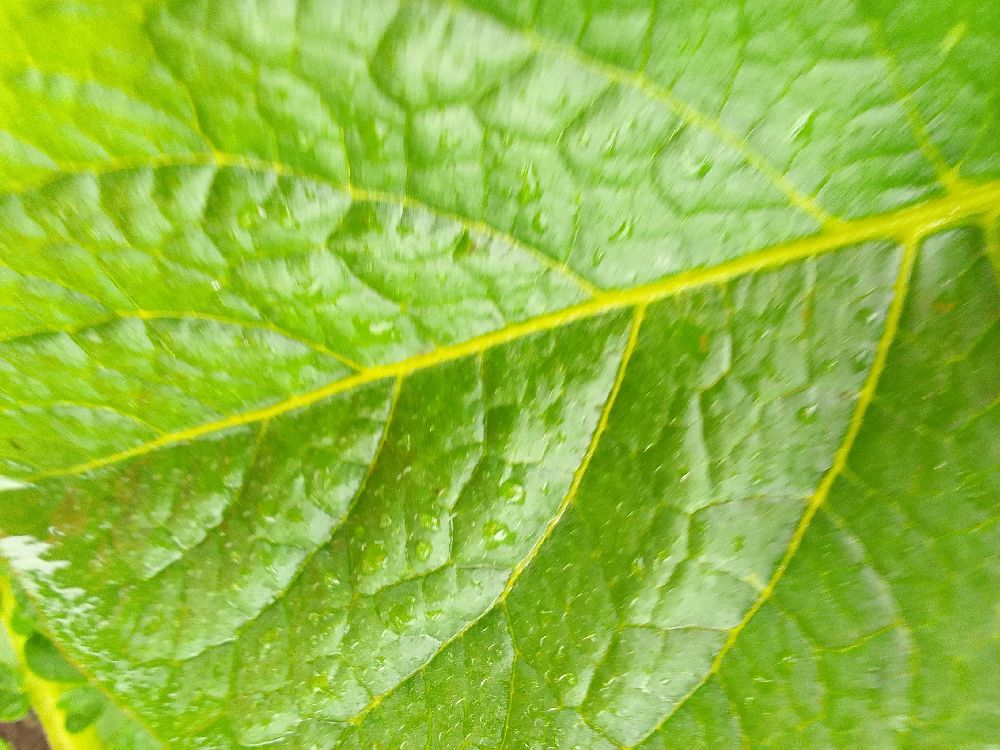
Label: Healthy